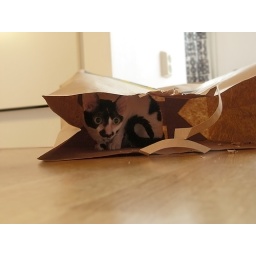
Greta in the paper bag